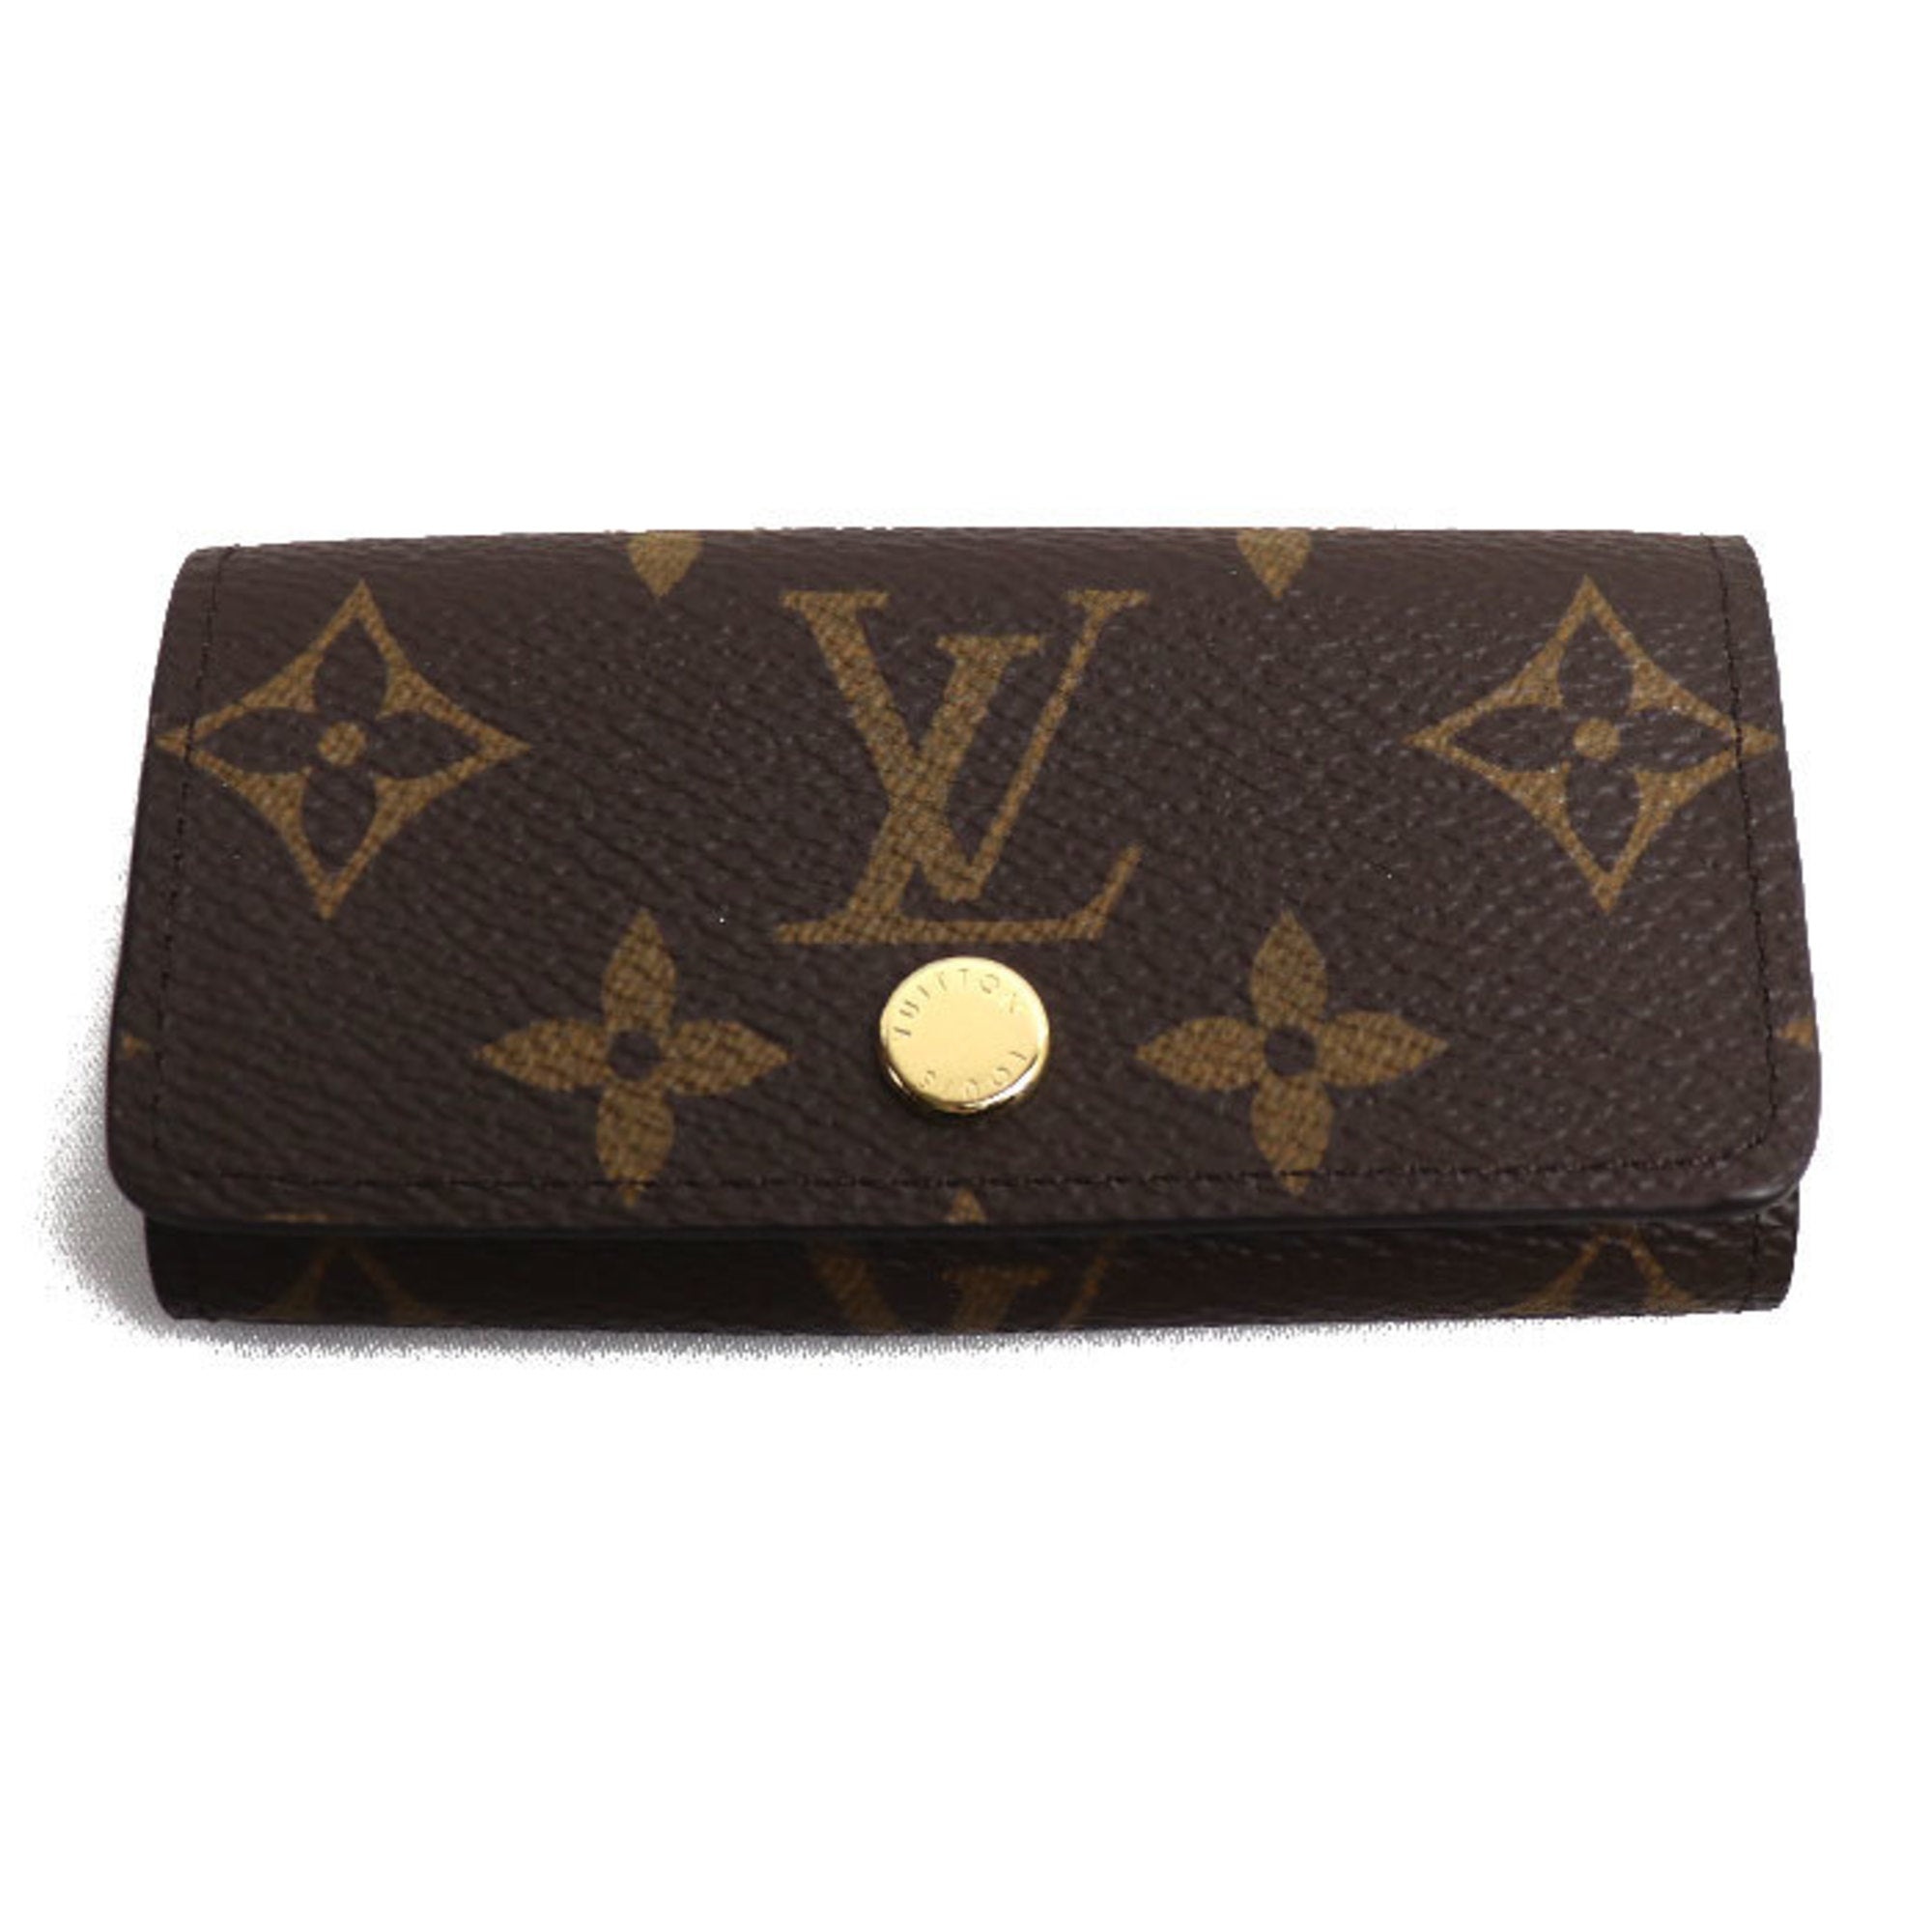
Louis Vuitton  Monogram Monogram Keycase
Brand - Louis Vuitton, Color - Brown, Monogram, Material - Monogram, Dimensions - 5.5cm x 10.5cm x 1cm / 2.16'' x 4.13'' x 0.39'', Condition - Rank N. Rank NS Never New / display item. Before purchasing, please refer to the images for the exact condition of the item. Before purchasing, please refer to the images of the accessories included with the item. Bag Common Damage Scratch - Insignificant Size -
Brand: Drape Dreamers
Category: Apparel & Accessories > Handbags, Wallets & Cases > Wallets & Money Clips > Key Cases